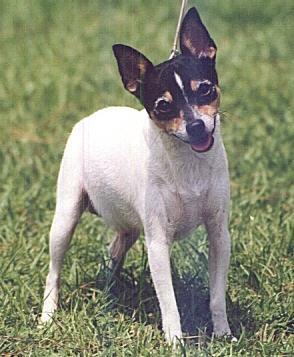
toy_terrier